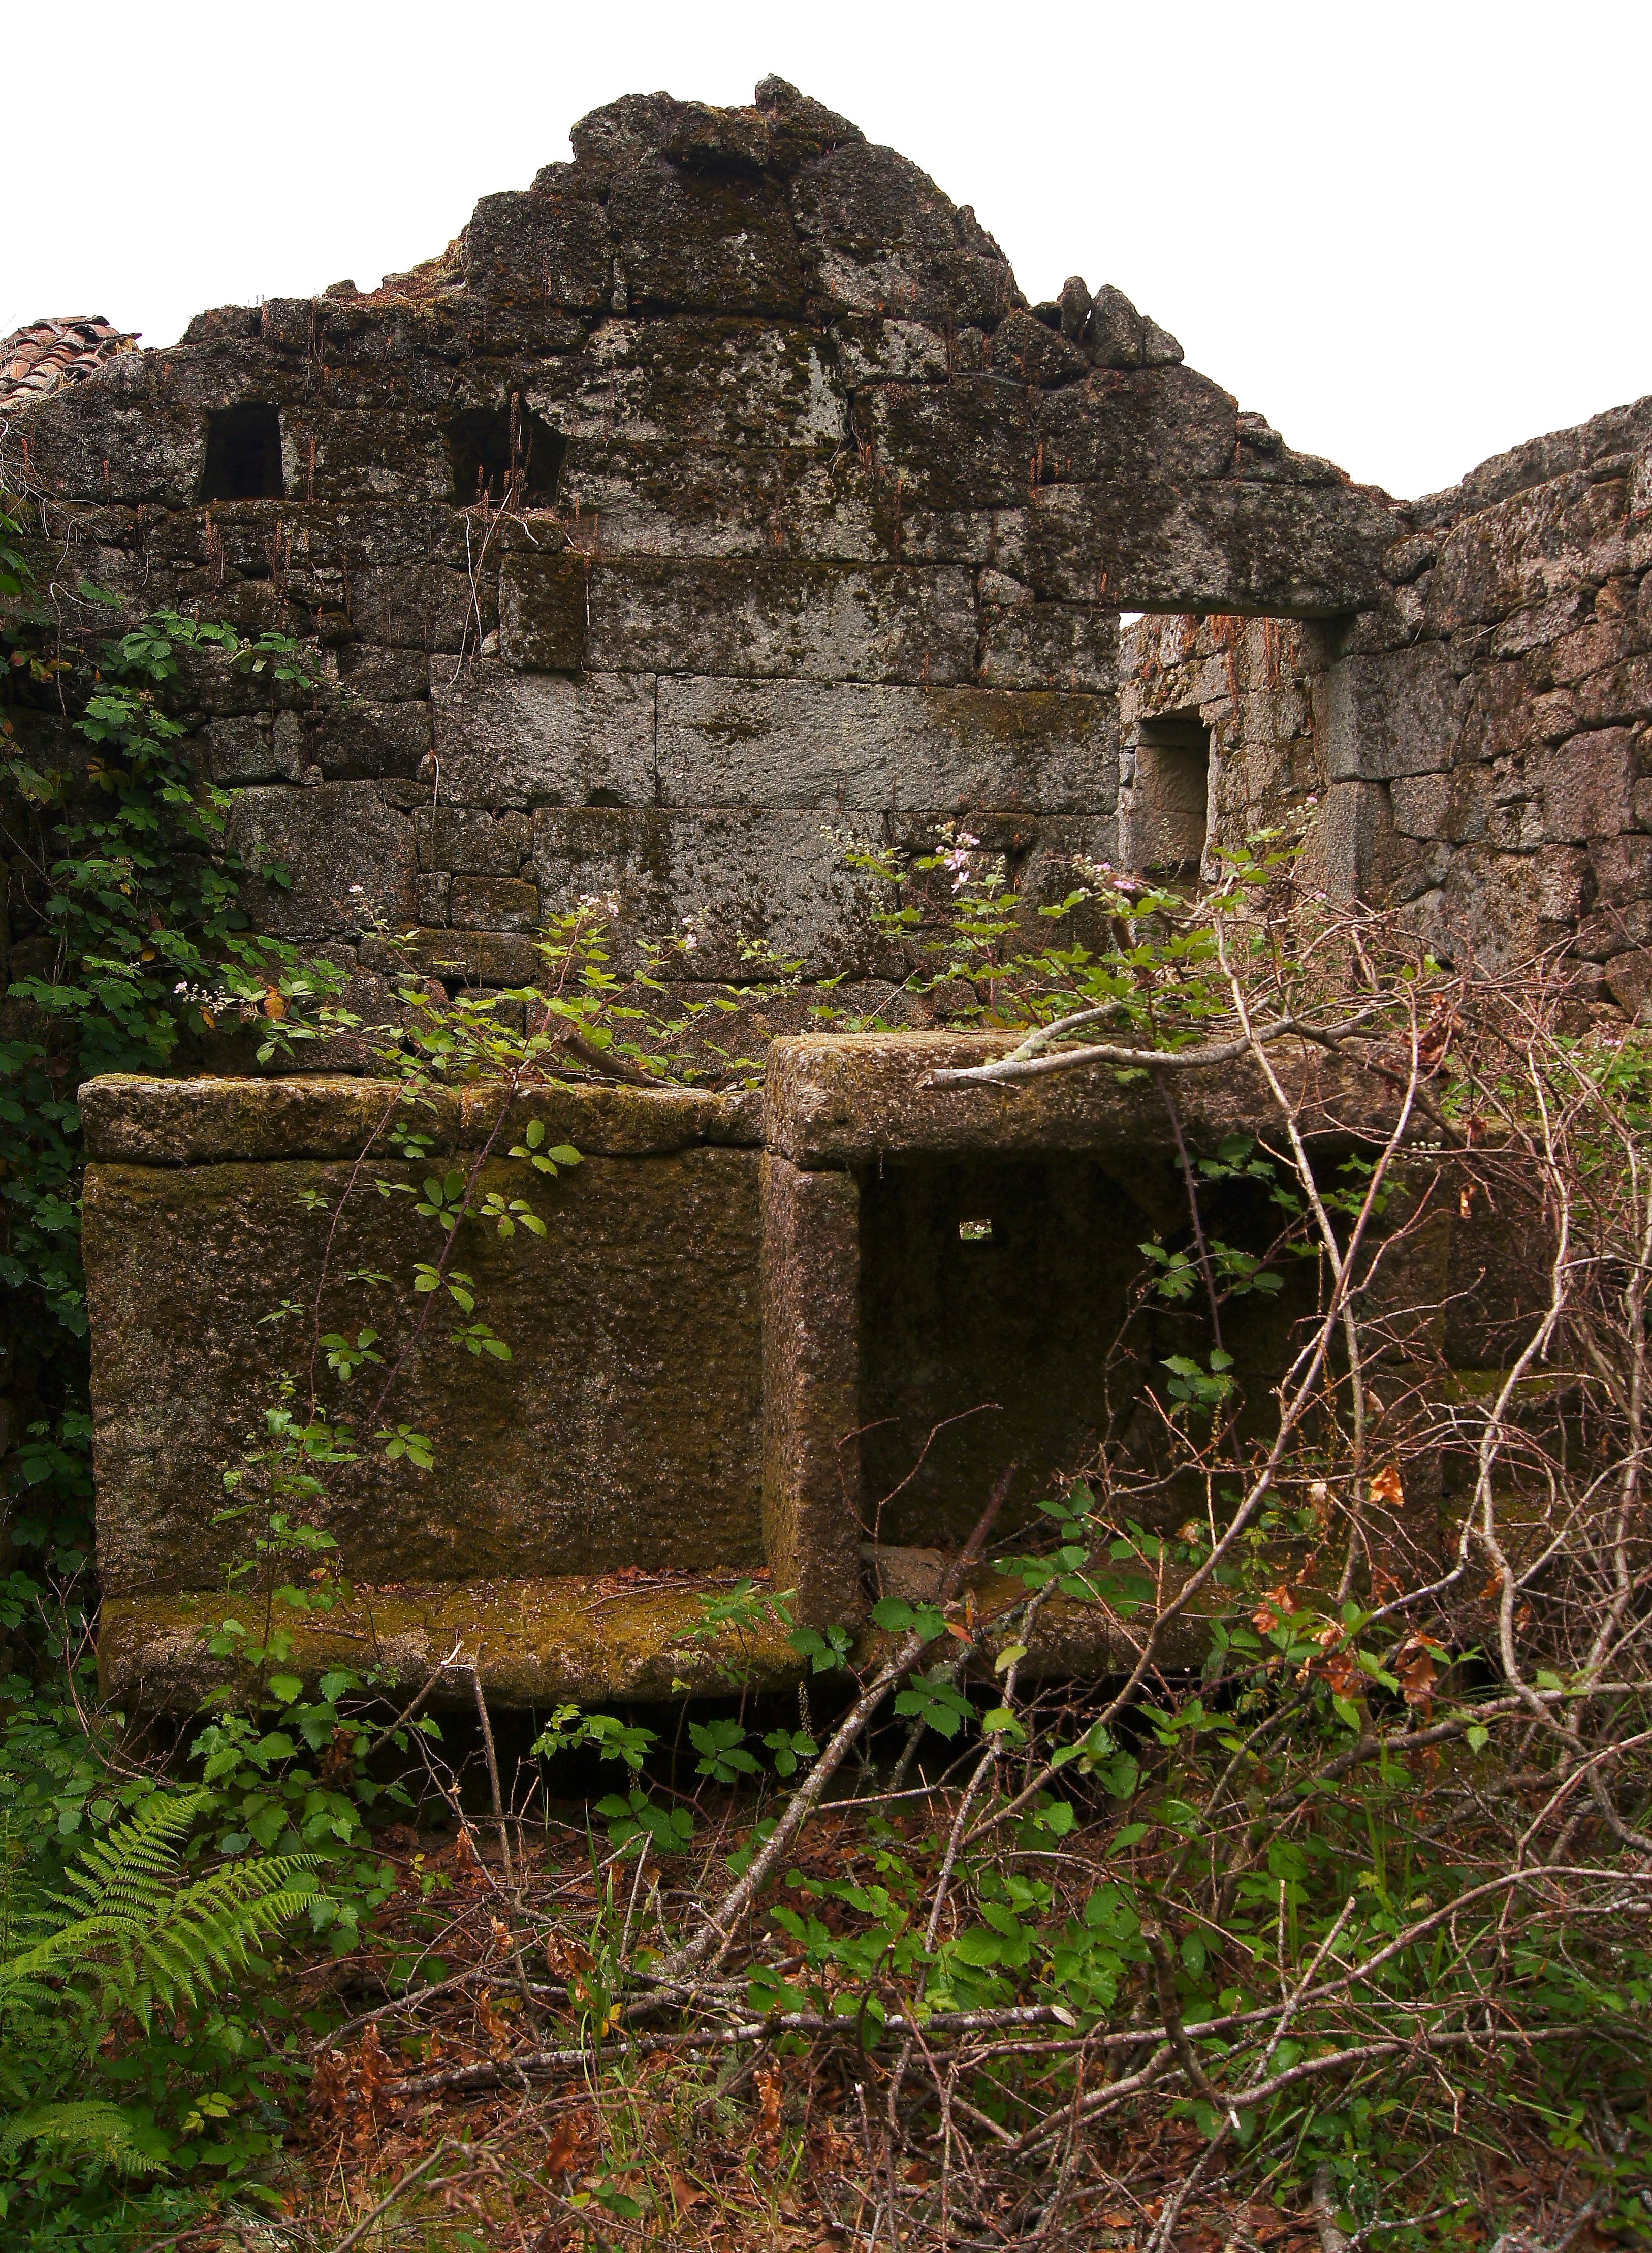
rock, building, wall, village, rural, castle, fortification, terrain, ruins, galicia, pontevedra, ggl1, cotobade, sonya55, penizas, rural area, archaeological site, ancient history